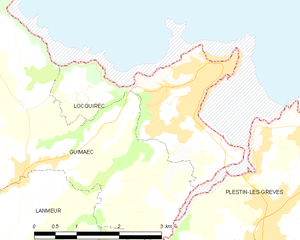
Locquirec [lɔkiʁɛk] est une commune française du département du Finistère, en région Bretagne.